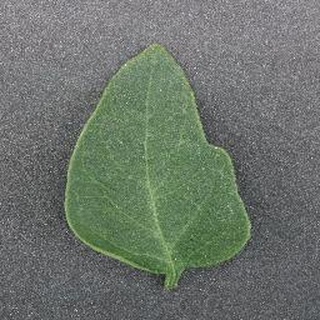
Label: healthy_tomato